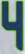
Number: 4